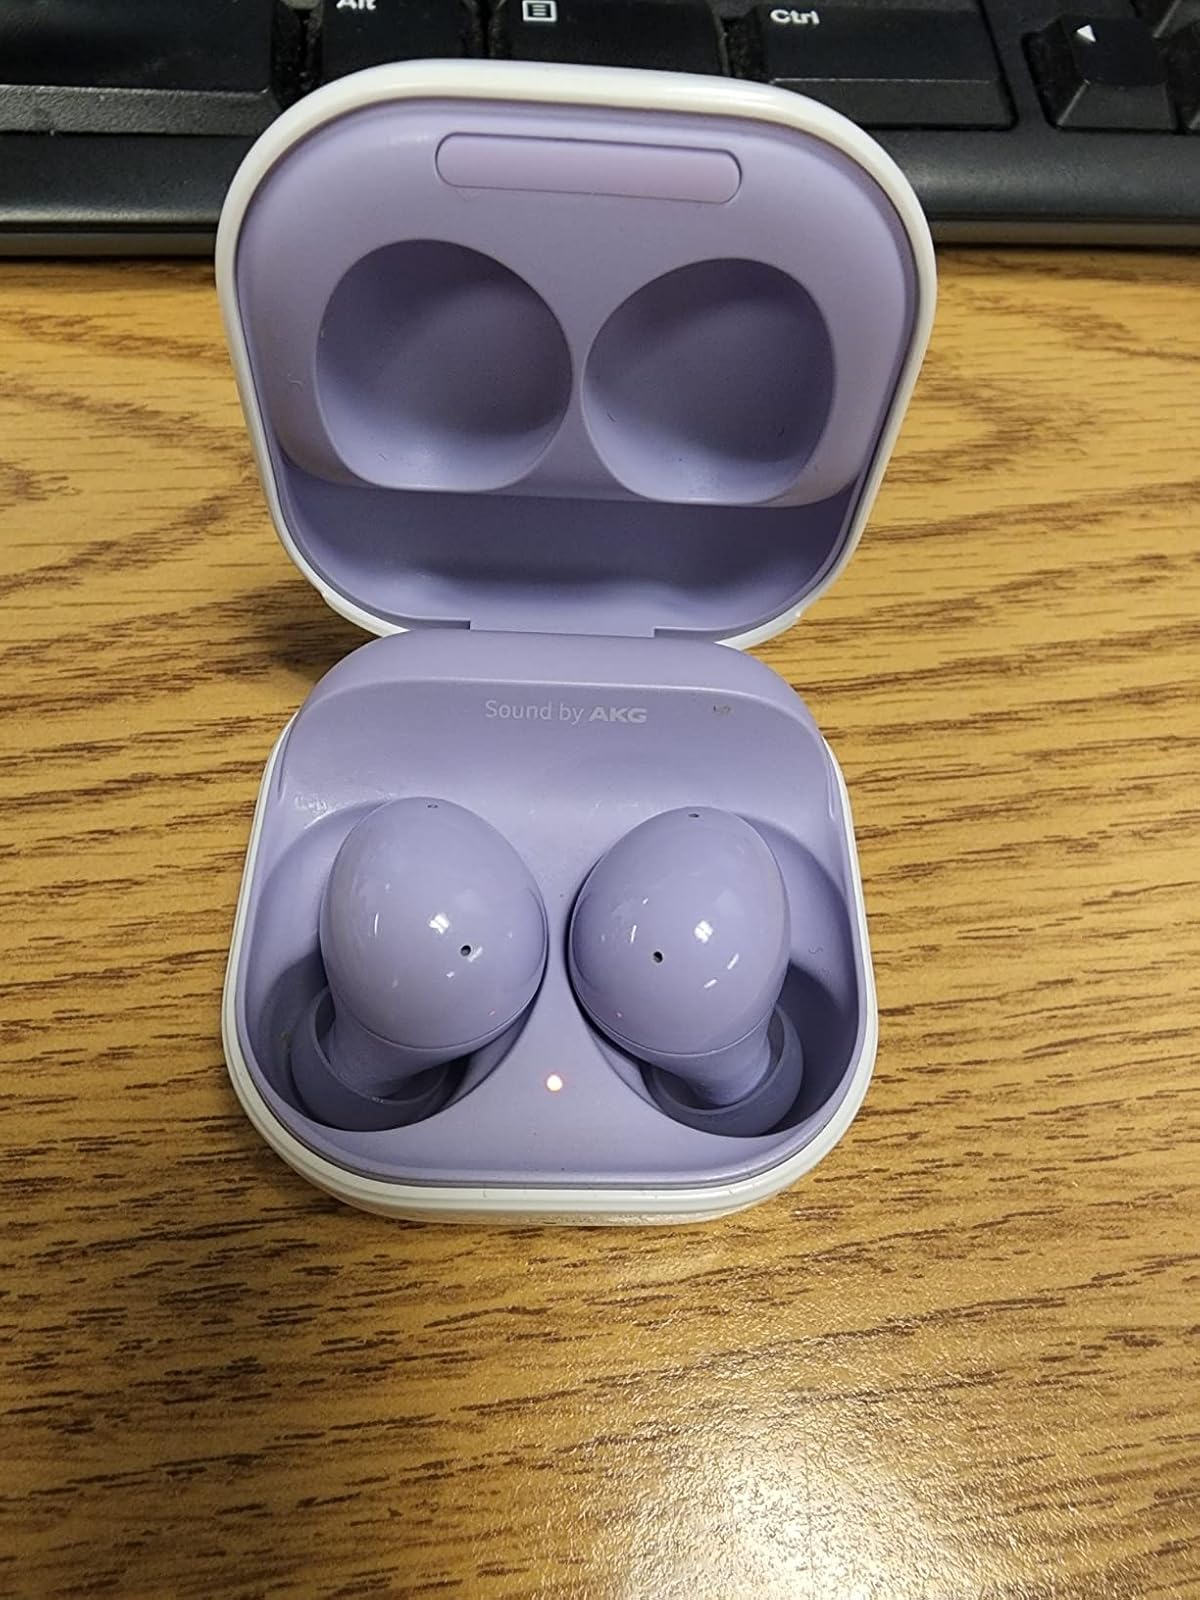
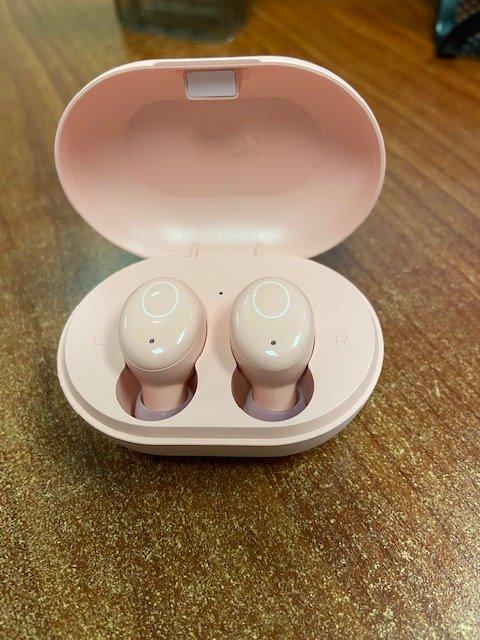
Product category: earbuds
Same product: no